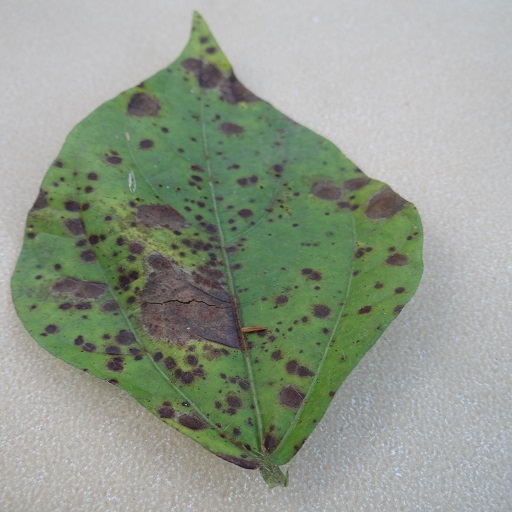
Label: Anthracnose